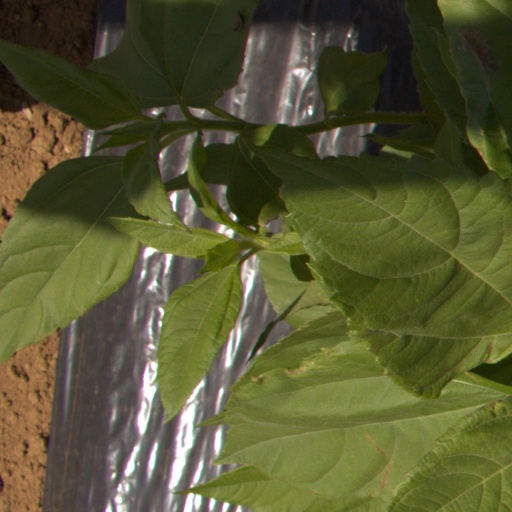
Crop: Jerusalem artichoke